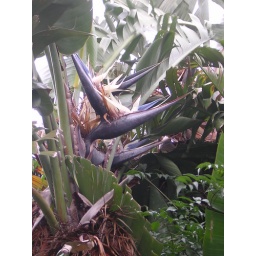
giant flowers in the palm tree